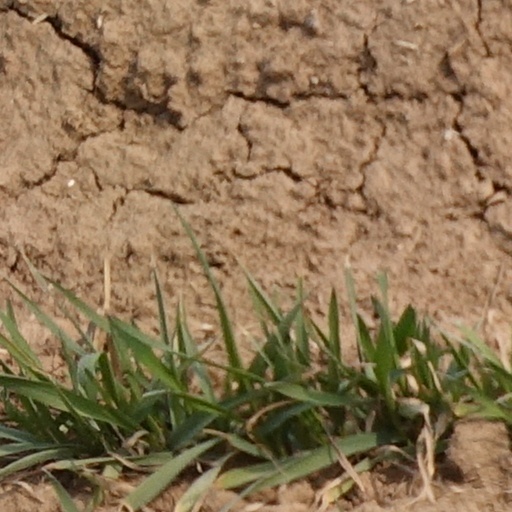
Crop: wheat